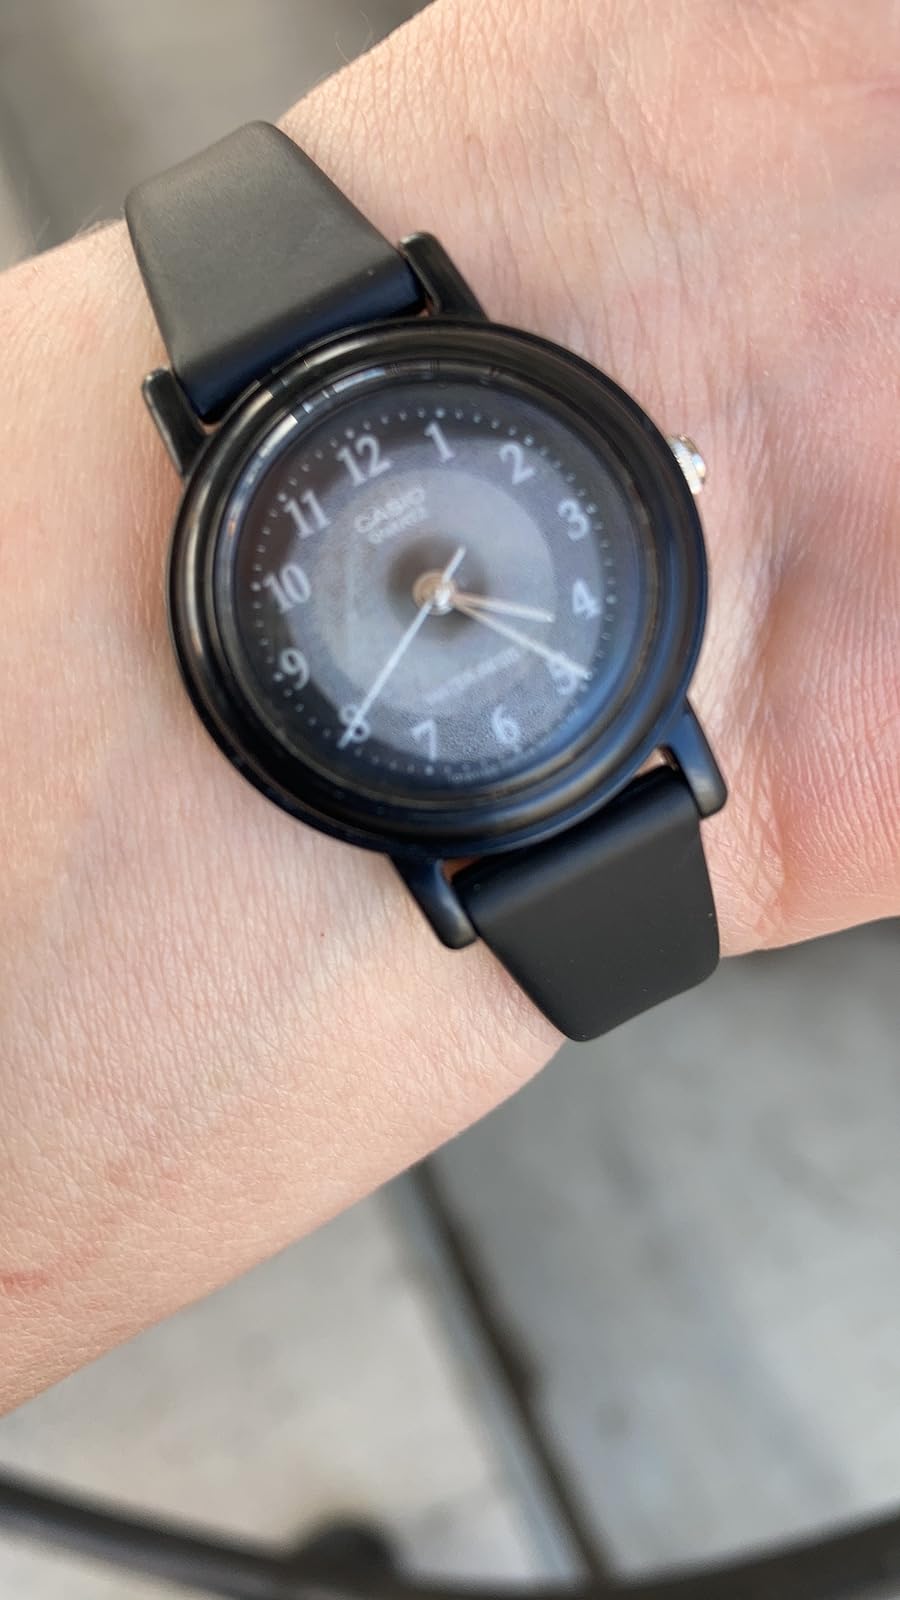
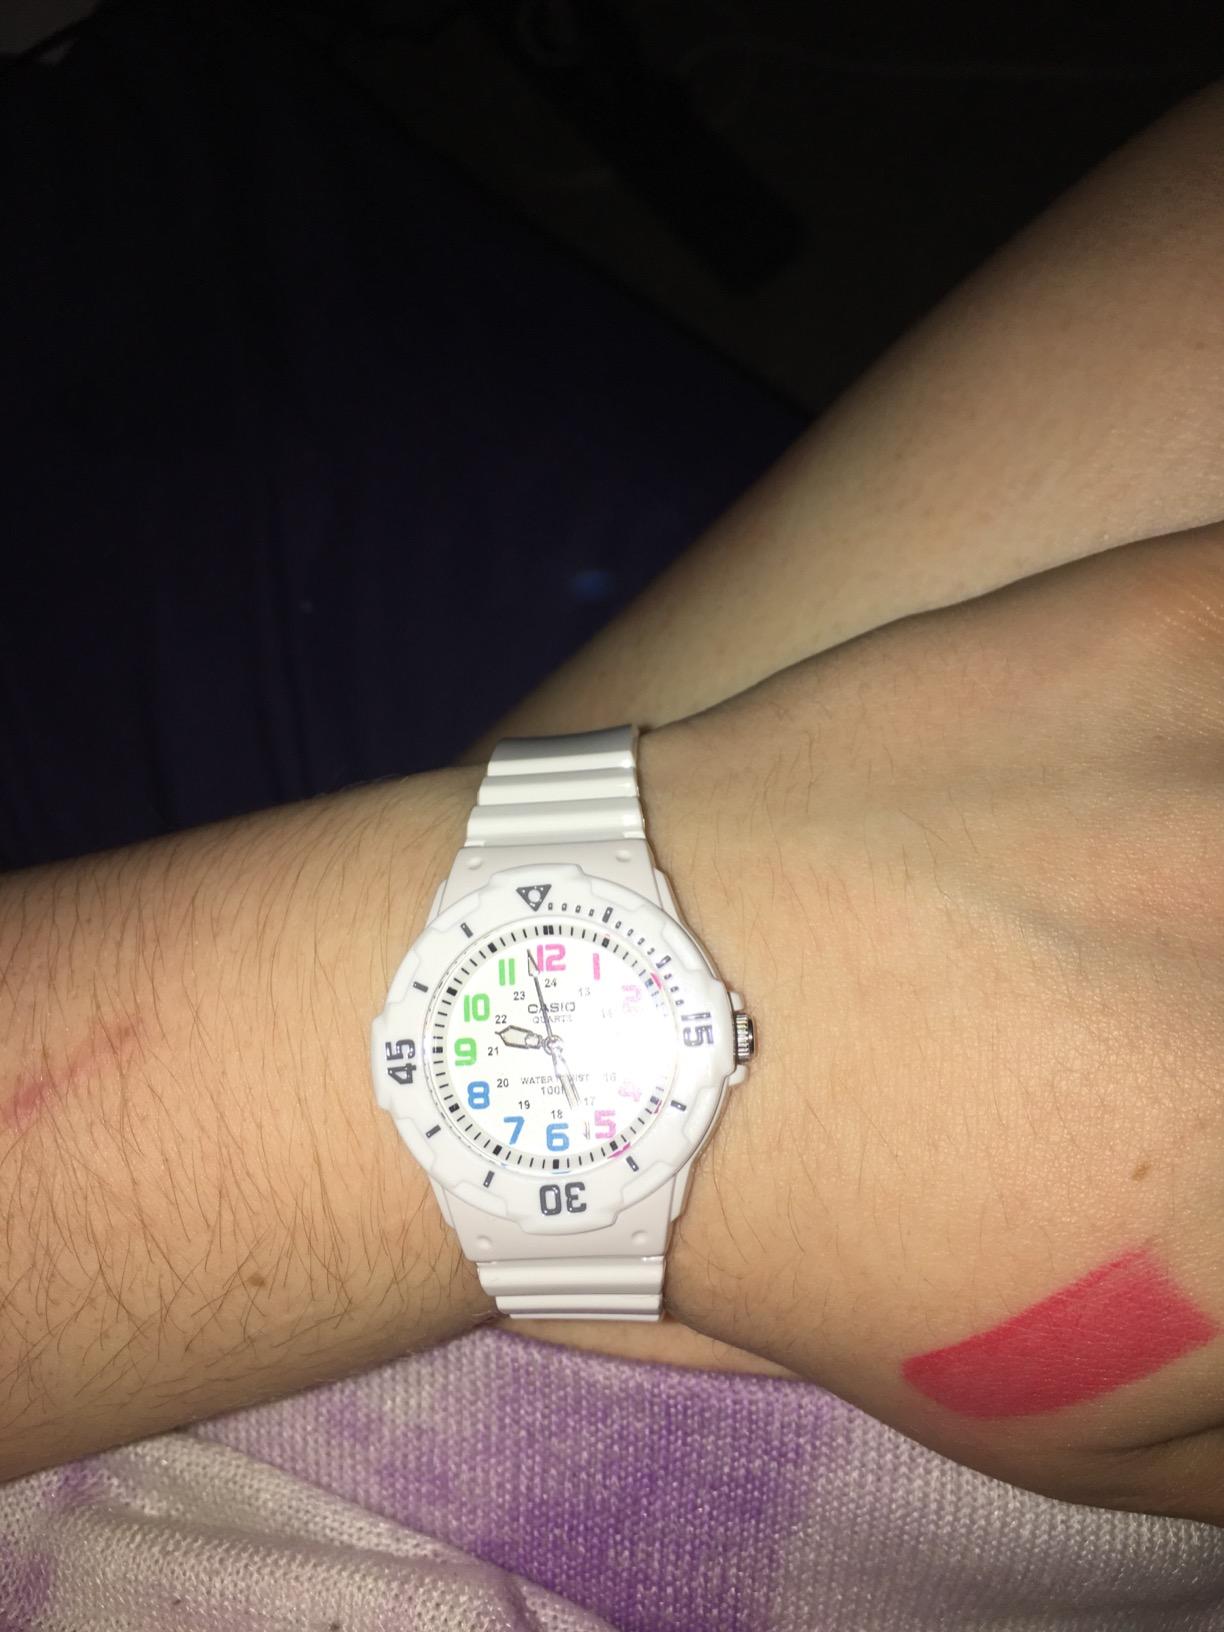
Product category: accessories_watch
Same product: no